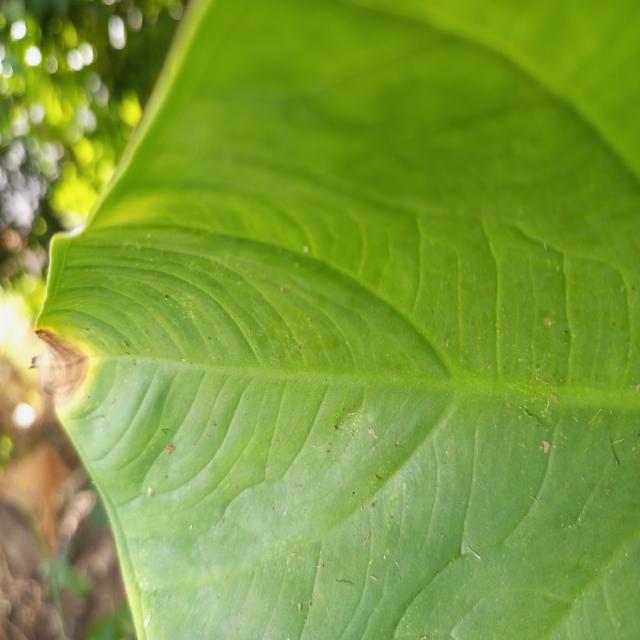
Label: Early_Blight